Claude Perier

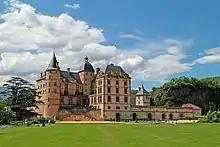
Chateau de Vizille

Famously, in a bold entrepreneurial move in 1780, Claude purchased the historic 17th century Château de Vizille with its large rooms and spacious main hall, extensive grounds, numerous out-buildings, streams and water park, as well as nearby lands in Oisans and La Mure. All told, here were ideal conditions for the manufacture of "indiennes." Claude paid Gabriel Louis de Neufville, duc de Villeroy, approximately 1,254,000 livres for the buildings and properties. By 1785, about 100 workers (400 by 1789) were employed at the château producing printed cottons.